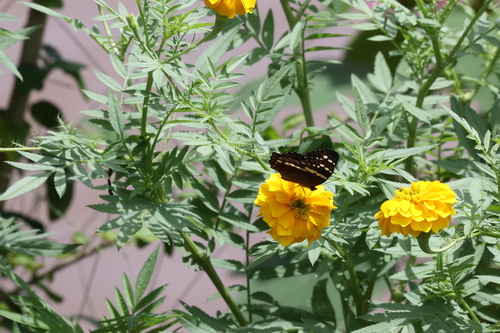
Scientific name: Anartia fatima
Common name: Banded peacock
Family: Nymphalidae
Order: Lepidoptera
Pollinator type: Primary pollinator
Habitat: Open areas and gardens
Geographic range: South America
Conservation status: Least Concern